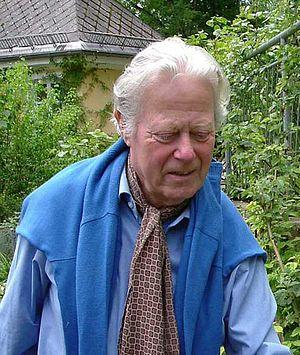
Reinhold Johannes Buhl est un violoncelliste allemand.